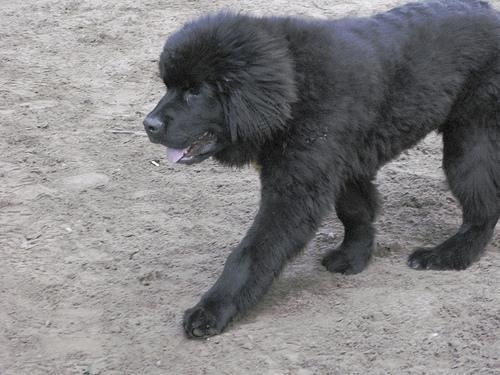
Newfoundland